Margot Robbie

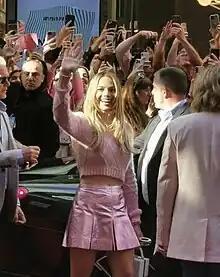
Robbie at the Sydney premiere of "Barbie" in 2023

In 2022, Robbie reprised her role as Donna Freedman for the of "Neighbours". She starred alongside an ensemble cast in David O. Russell's period comedy "Amsterdam", based on the 1933 Business Plot. The film emerged as a critical and commercial failure. In her second film release of the year, she played Nellie LaRoy, an actress inspired by silent movie star Clara Bow, in Damien Chazelle's comedy-drama "Babylon". In preparation, she studied the works of Bow and researched her traumatic childhood. She described LaRoy as "the most physically and emotionally draining character I've ever played". The film polarised critics and had poor box office returns, though her performance received praise; Caryn James of BBC Culture opined, "Robbie's bold, charismatic performance makes Nellie a daring, endlessly spiraling, sympathetic figure". She received another Golden Globe nomination for Best Actress, although the underperformance of her two major releases that year led some commentators to brand her as "box office poison" at the time.